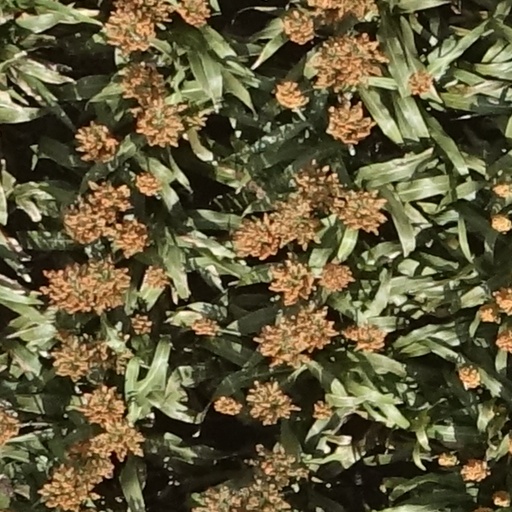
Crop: sorghum